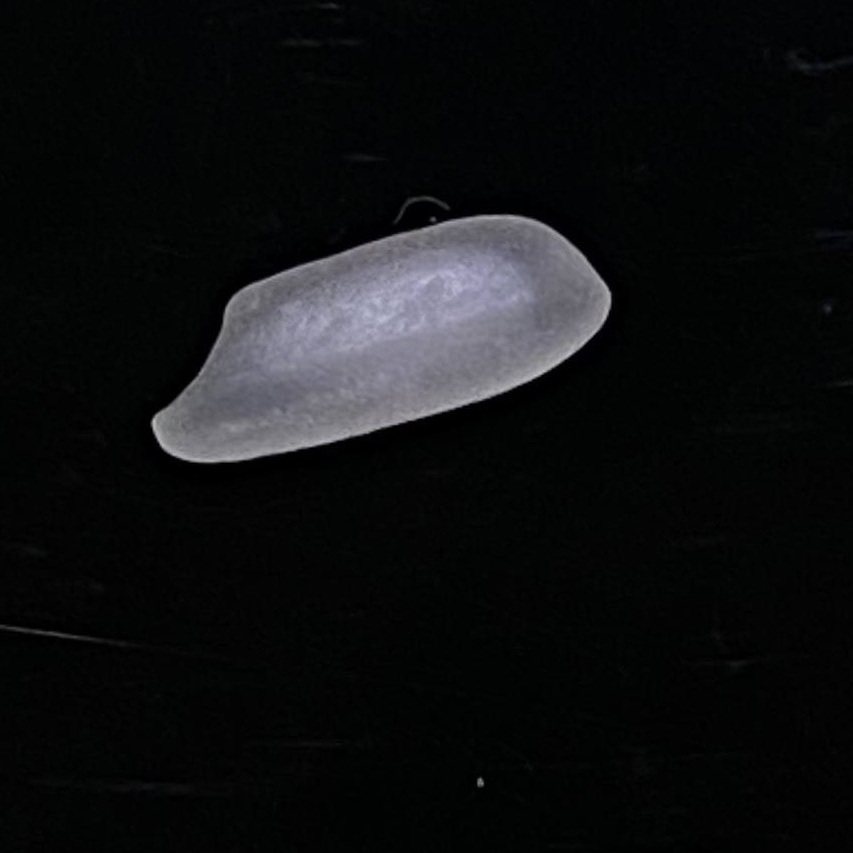
Rice variety: Subol_Lota